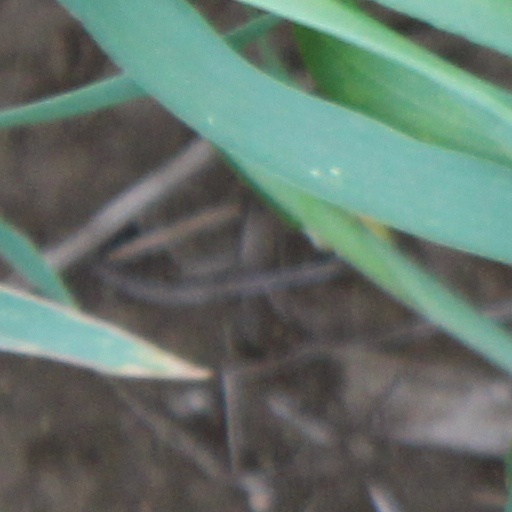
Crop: wheat